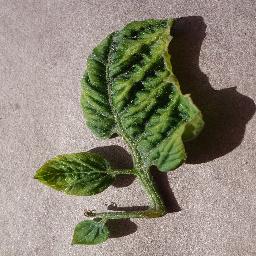
Label: Tomato___Tomato_Yellow_Leaf_Curl_Virus